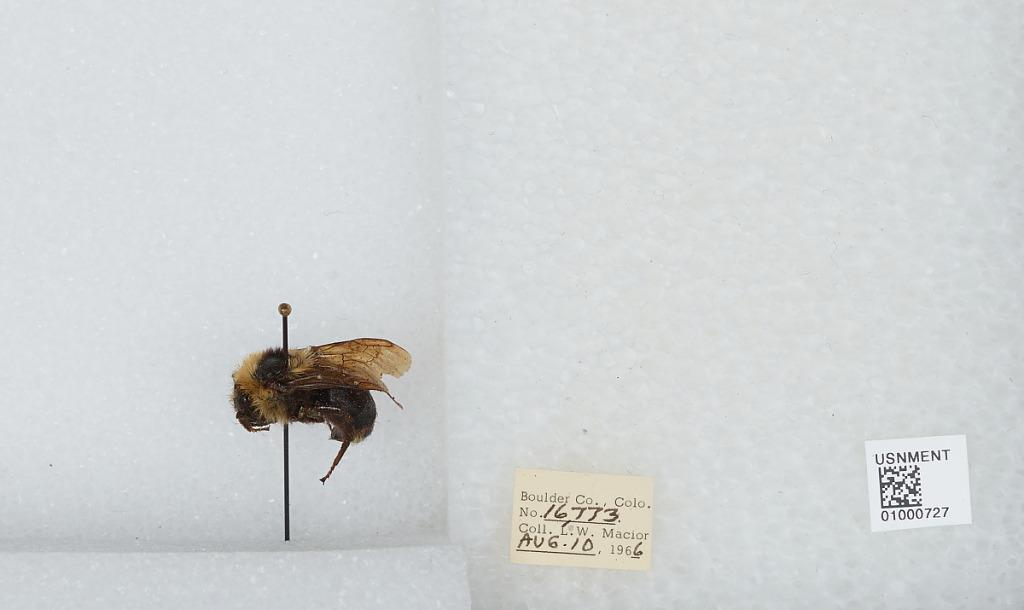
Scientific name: Bombus (Psithyrus) insularis (Smith)
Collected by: L. Macior
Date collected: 1966-8-10
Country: United States
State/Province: Colorado
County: Boulder
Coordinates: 40.015, -105.27